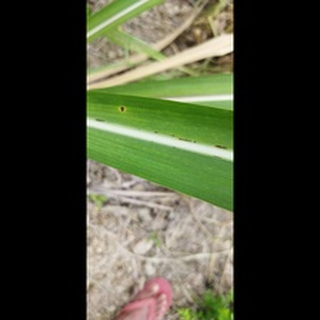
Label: sugarcane_rust